Halma

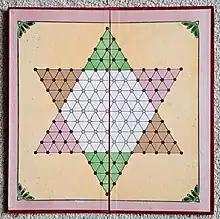
Halma board for three players, printed by Joseph Scholz Verlag, Mainz (undated)

There are various online versions, usually for two-player, turn-based play. Some sites implement a rule variation stating that a player automatically loses if they still have a piece in their start region after a certain number of moves (typically 30 for the 8×8 game, 50 for the 10×10 game). Fast-advancing players occasionally attempt to blockade an opposing piece, but this tactic can backfire if the other player is aware of it. In non-electronic versions, the number of moves is not normally counted.